Diesel locomotive

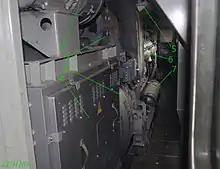
Left corridor of power compartment of Russian locomotive 2TE116U, 3 – alternator, 4 – rectifier, 6 – diesel

A diesel–electric locomotive's power output is independent of road speed, as long as the unit's generator current and voltage limits are not exceeded. Therefore, the unit's ability to develop tractive effort (also referred to as drawbar pull or tractive force, which is what actually propels the train) will tend to inversely vary with speed within these limits. (See power curve below). Maintaining acceptable operating parameters was one of the principal design considerations that had to be solved in early diesel–electric locomotive development and, ultimately, led to the complex control systems in place on modern units.